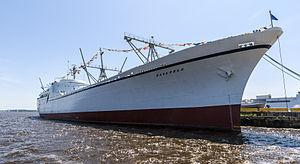
NS Savannah at Pier 13, Baltimore, Maryland, États-Unis